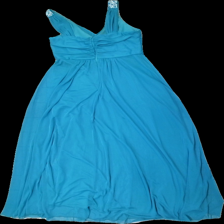
View: back
Type: Dress
Category: Ladies
Brand: Not in the list
Brand text on label: Dollar
Colors: Turquoise
Material: 100% polyester
Pattern: Glitter
Cut: V-collar
Size: S
Season: Summer
Stains: Major
Damage: väldigt smutsigt
Damage location: top center
Damage 2: smuts fläckar
Damage 2 location: middle center
Damage 3: smuts fläckar
Damage 3 location: bottom center
Price range: <50
Recommended usage: Recycle
Description: lång klänning med glitter